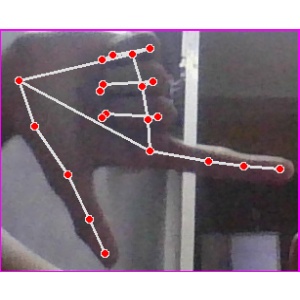
अक्षर: ख